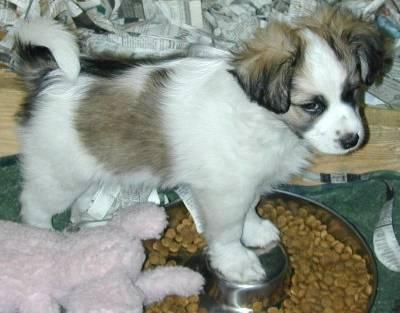
dog